Hyperproteinemia

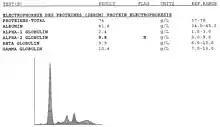
Serum protein electrophoresis normal results (study performed at a hospital laboratory).

Hyperproteinemia is the state of having overly high levels of protein in the blood. This can occur due to monoclonal gammopathies such as multiple myeloma and after intravenous immunoglobulin has been given. It can result in a falsely low appearing sodium level (hyponatremia).